Castle of Alfândega da Fé

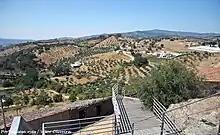

The settlement of Alfândega da Fé was founded sometime in the 7th century. The current castle had its probable basis in a defensive structure constructed by the Moors. But, this castle "disappeared", likely with its destruction.